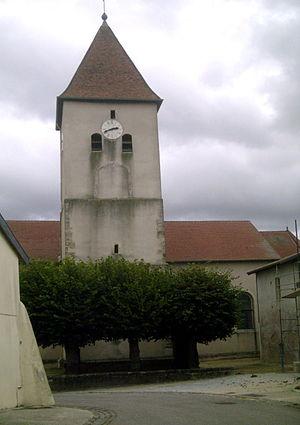
Villey-Saint-Étienne: église
Villey-Saint-Étienne est une commune française située dans le département de Meurthe-et-Moselle, en région Grand Est.